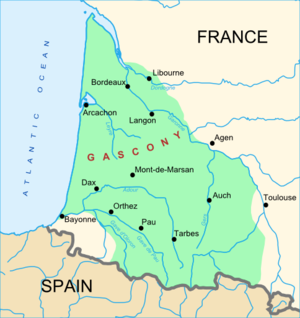
Gascogne
Kort over den historiske provins Gascogne
Gascogne er en historisk provins i det sydvestlige Frankrig som omfatter departementerne Landes, Gers og Hautes-Pyrénées samt dele af Pyrénées-Atlantiques, Lot-et-Garonne, Tarn-et-Garonne, Haute-Garonne, Gironde og Ariège.